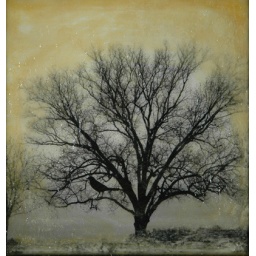
Black bird with wax in tree